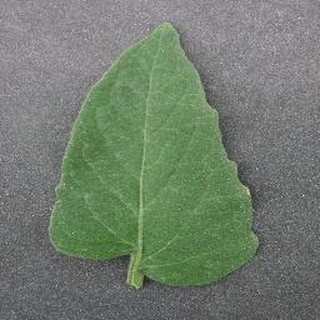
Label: healthy_tomato